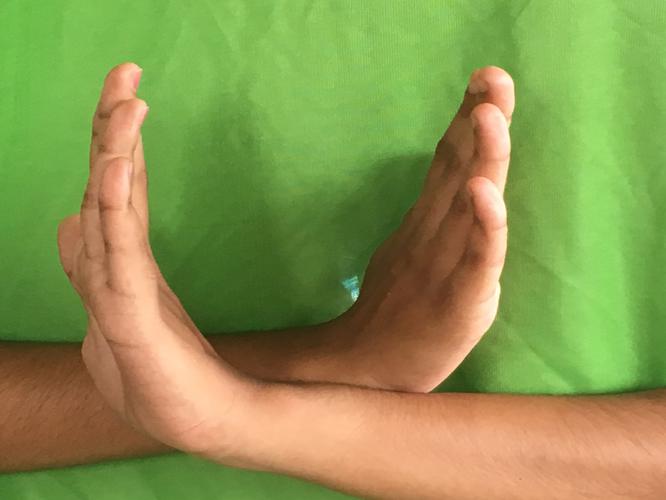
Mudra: Swastikam
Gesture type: double_hand